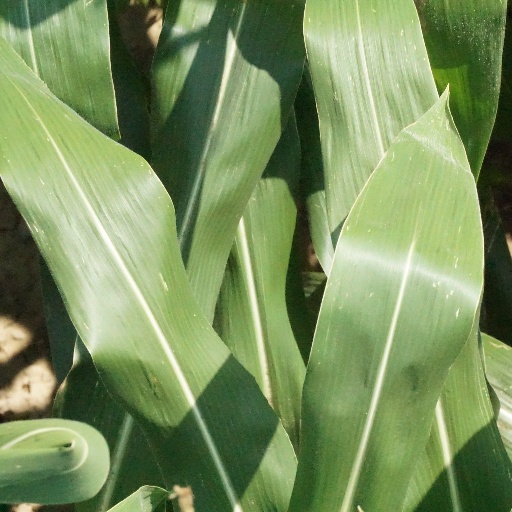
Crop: maize; corn